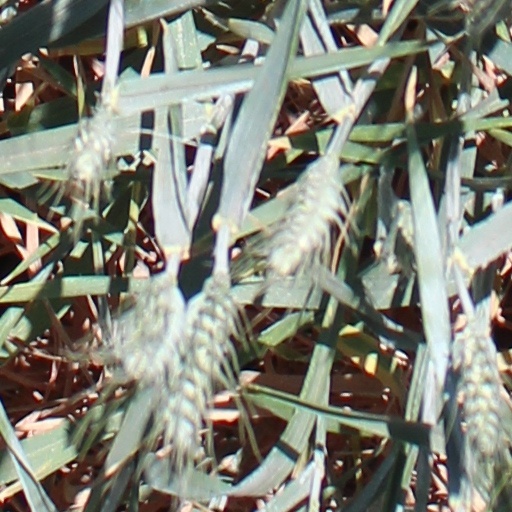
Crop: wheat